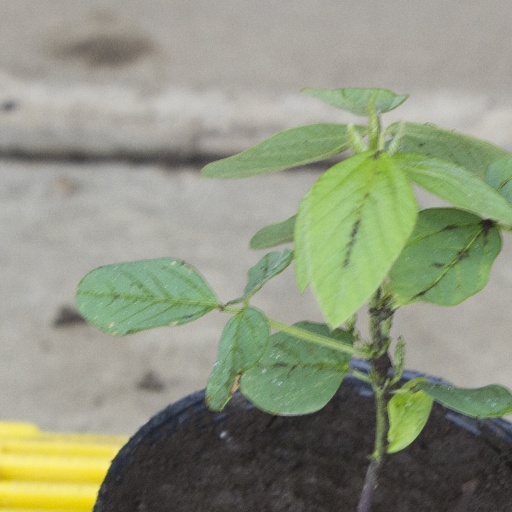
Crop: soybean